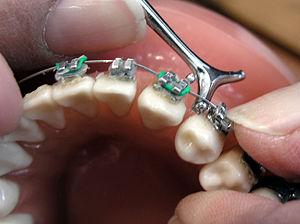
En orthodontie, des broches, ou brackets vestibulaires, sont un dispositif permettant de redresser et aligner la dentition. Elles sont utilisées dans un but esthétique ou pour régler un enjeu de santé, souvent lié à une malocclusion dentaire.